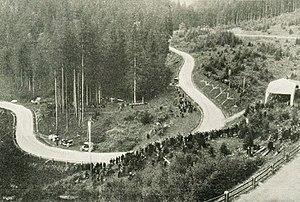
La première course de côte du Kesselberg en 1905 - La Vie au Grand Air du 25 août 1905, p.708
La course de côte du Kesselberg était une compétition automobile disputée le plus souvent au mois de juin, mais aussi parfois en août, qui donna lieu à dix courses, dont huit consécutives, dans les préalpes bavaroises pour rallier le col du Kesselberg, qui permet le passage à 858 mètres d'altitude du lac de Kochel au lac Walchen. Y participaient également des motocyclettes, et l'organisation en fut confiée à sa reprise après-guerre au Deutsche Automobil-Club e. V..